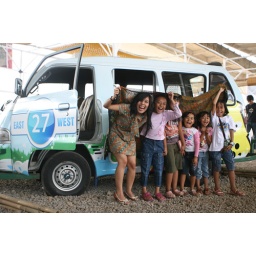
With cute local girls in Helarfest 2008